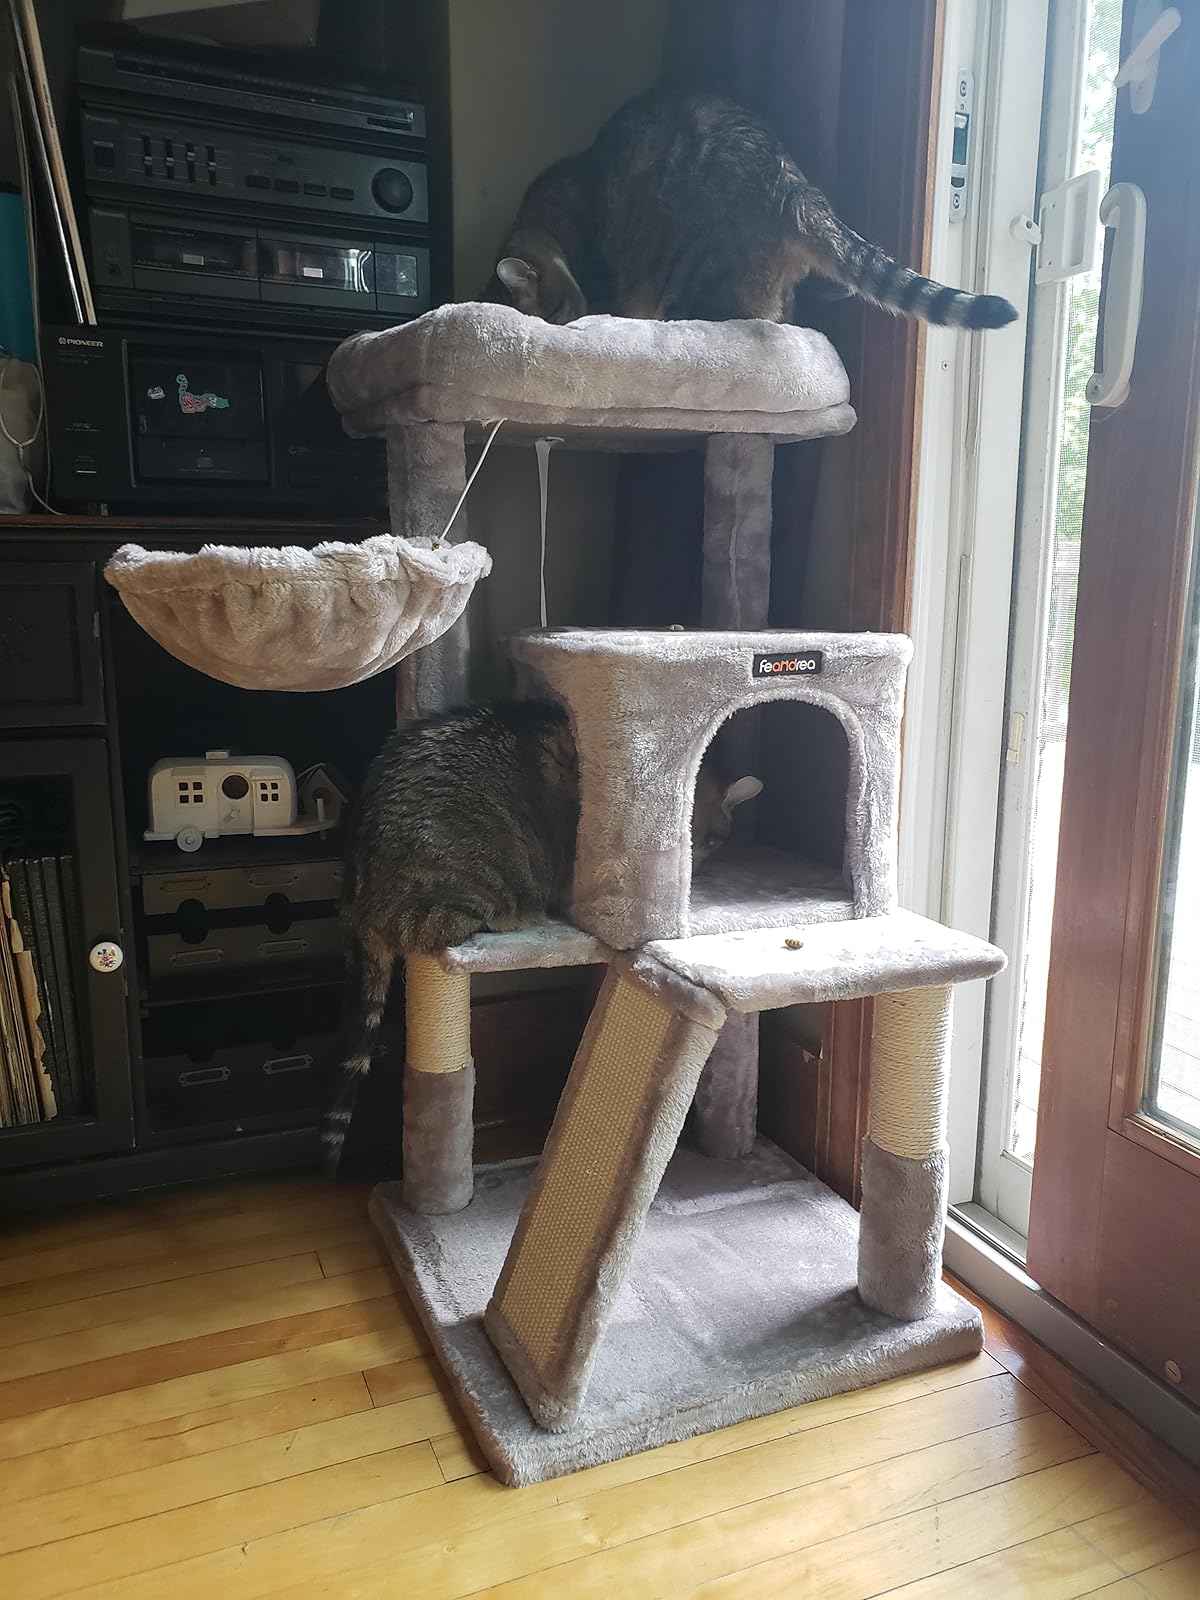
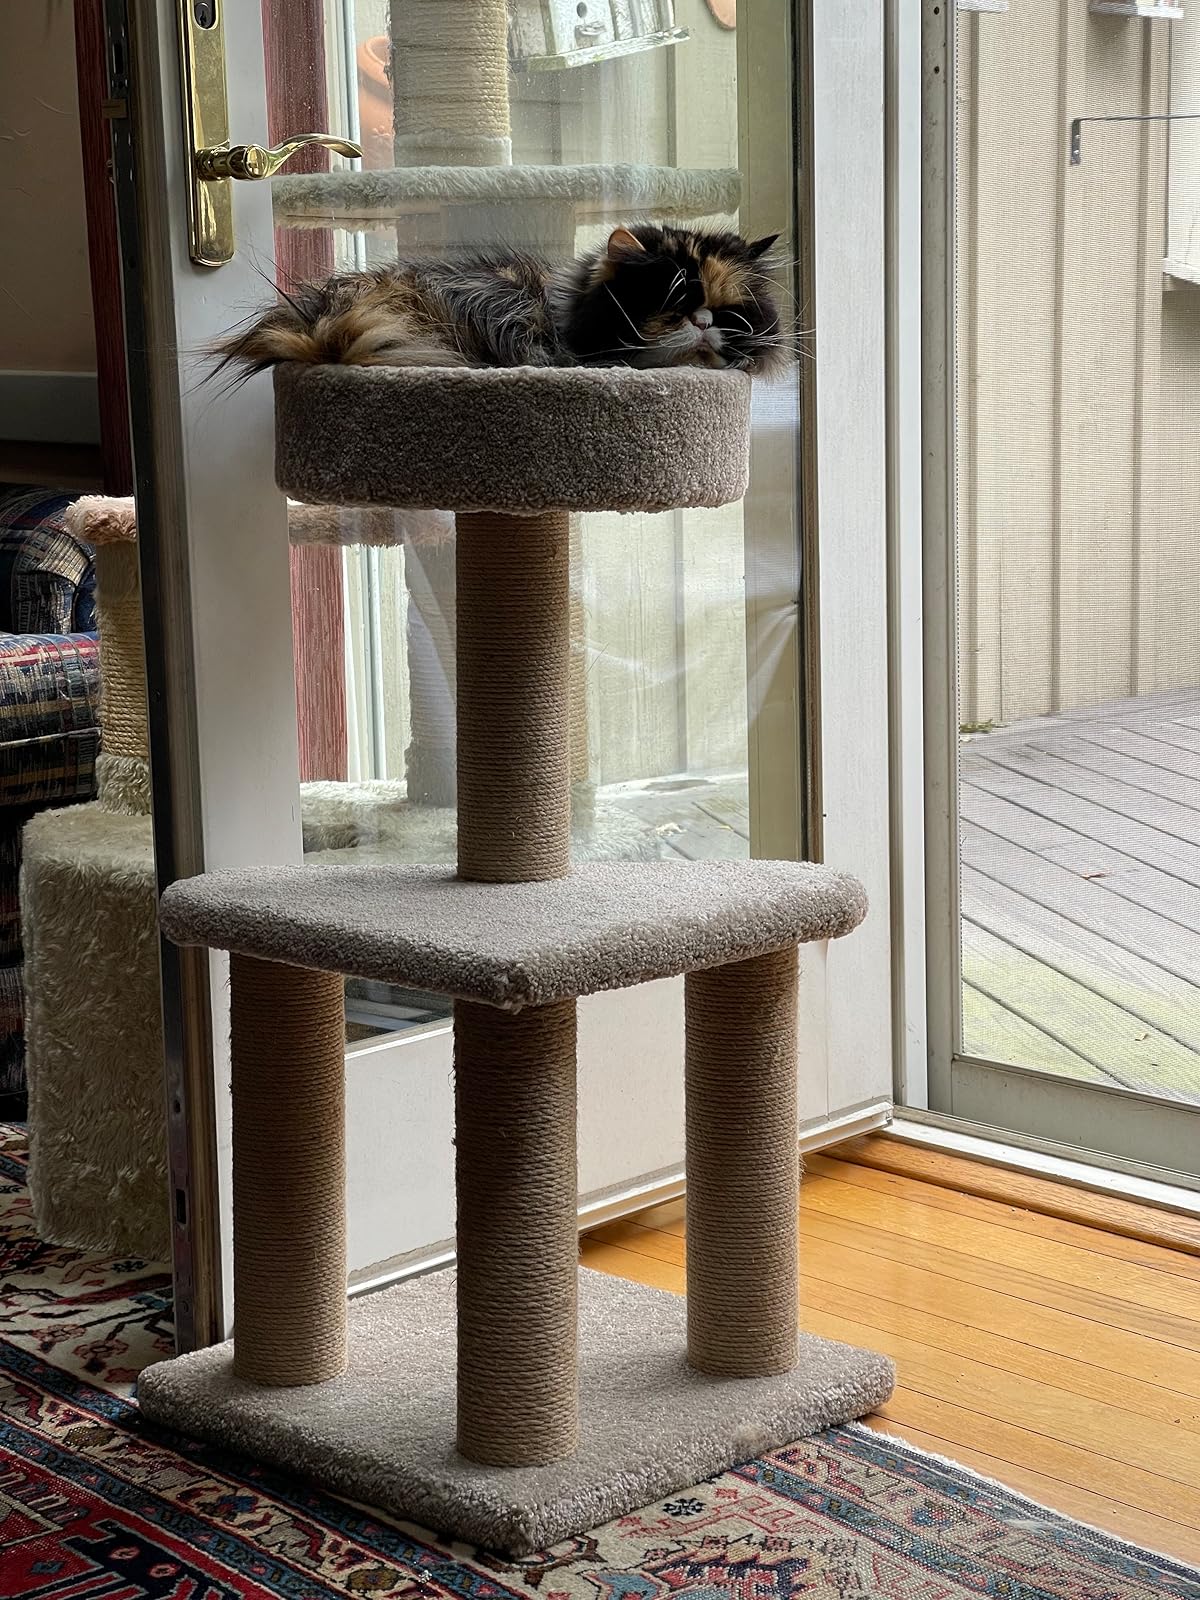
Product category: items_cat tree
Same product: no